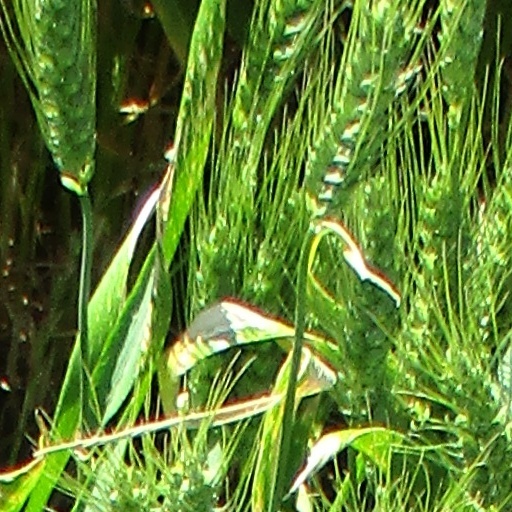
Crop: wheat